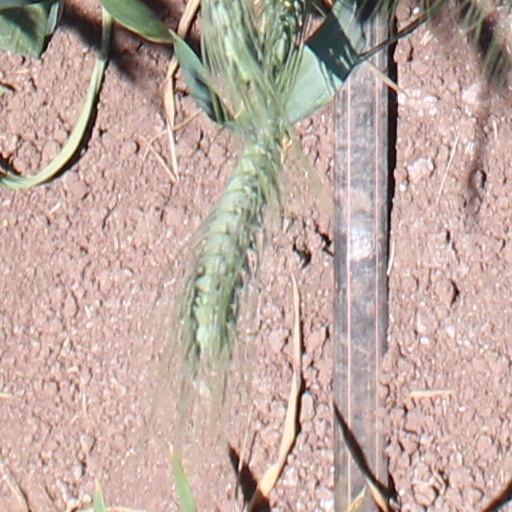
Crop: wheat